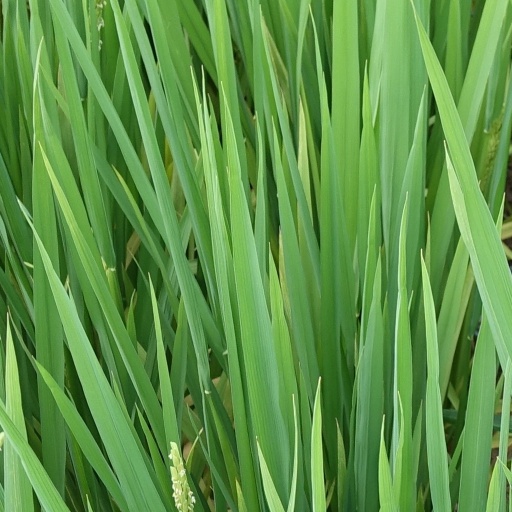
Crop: rice